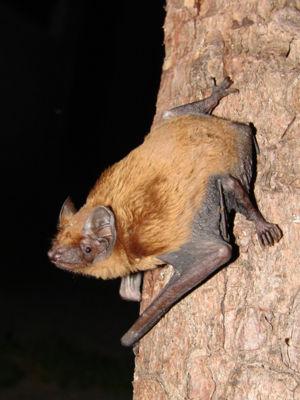
La Noctule commune est une espèce de chauve-souris de grande taille aux oreilles larges et arrondies aux extrémités. Les ailes sont longues et étroites lui donnant un vol rapide à 10-40 m de haut. À la fin de l’été, les populations continentales migrent vers le sud et le sud-ouest de l’Europe. La distance maximale observée de migration est de 900 km.
Les Vespertilioninae est une sous-famille de chauves-souris. Les genres Cistugo, Lasionycteris et Myotis sont parfois placés dans leur propre sous-famille, celle des Myotinae.
Cette liste commentée recense la mammalofaune en Bosnie-Herzégovine. Elle répertorie les espèces de mammifères bosniens actuels et celles qui ont été récemment classifiées comme éteintes. Cette liste comporte 110 espèces réparties en dix ordres et 29 familles, dont deux sont « en danger critique d'extinction », deux autres sont « en danger », quatre sont « vulnérables », dix sont « quasi menacées » et trois ont des « données insuffisantes » pour être classées.
Cette liste commentée recense la mammalofaune en Tchéquie. Elle répertorie les espèces de mammifères tchèques actuels et celles qui ont été récemment classifiées comme éteintes. Cette liste comporte cent espèces réparties en neuf ordres et 23 familles, dont une est « en danger critique d'extinction », une autre est « en danger », cinq sont « vulnérables », neuf sont « quasi menacées » et une a des « données insuffisantes » pour être classée.